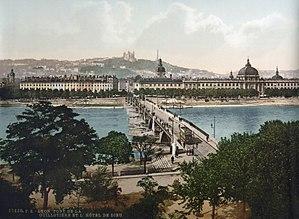
Pont de la Guillotière et Hôtel-Dieu, Lyon, France
L'ancien tramway de Lyon désigne le premier réseau de tramway qu'a connu la ville de Lyon entre 1880 et 1957. Exploités par la Compagnie des omnibus et tramways de Lyon, les tramways sont dans un premier temps à traction animale, puis rapidement convertis à la traction électrique. Bien que n'étant pas le seul exploitant de chemin de fer dans la région lyonnaise, l'OTL va progressivement absorber les entreprises locales et développer son réseau. Le dernier tramway urbain circule le 30 janvier 1956, et le dernier tramway suburbain le 30 juin 1957. Il faudra attendre le 2 janvier 2001, pour voir de nouveau rouler un tramway à Lyon avec la mise en service des lignes T1 et T2 du nouveau tramway lyonnais.
L'Hôtel-Dieu de Lyon est l'un des plus grands bâtiments de la presqu'île de Lyon. Il est construit en bordure ouest du Rhône, dans le quartier de Bellecour. Ce n'est pas le premier hôpital lyonnais. Son rôle hospitalier lui a été dévolu par un autre établissement, créé en 542. L'hôpital Notre-Dame de Lyon, sis à Saint Paul, successivement appelé Notre-Dame du Pont, Notre-Dame de la Graneterie, Notre-Dame de la Saunerie et Hôpital Saint- Eloi et qui disparait vers la fin du XVᵉ siècle. En 2007, il a été décidé de transférer ses services dans d'autres établissements afin de pouvoir louer son bâtiment et son site exceptionnels. De 2010 à 2015, le bâtiment resta désaffecté, et d'importants travaux sur environ trois ans pour une utilisation hôtelière, muséale et également pour accueillir la cité de la gastronomie. Il ouvre en juin 2019.